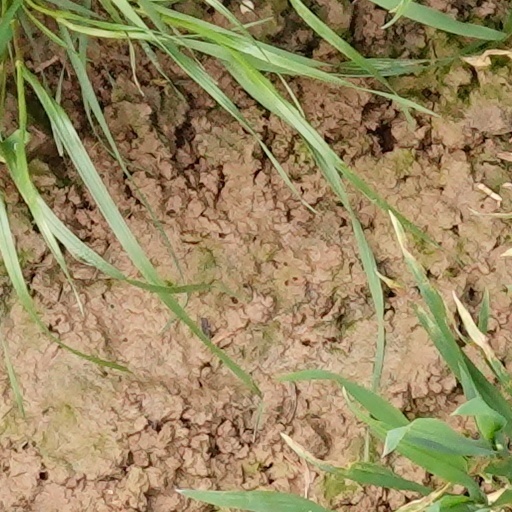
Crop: wheat